Nissan Z-car

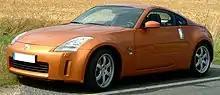
Nissan 350Z (Z33, Germany)

The only thing unchanged from the previous generation 300ZX is the 3.0-liter V6 engine, now with dual overhead camshafts (DOHC), variable valve timing (VVT) and producing a rated and naturally aspirated. The turbo variant was upgraded with twin Garrett turbochargers and dual intercoolers. This produced with of torque. 0-60 times of 5.0-6.0 seconds were reported, and it had a governed top speed of .